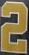
Number: 2